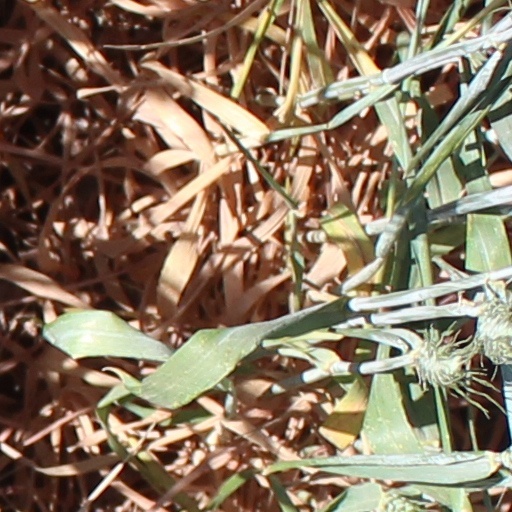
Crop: wheat